Mehmet Usta

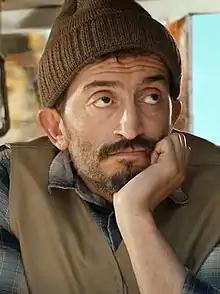

Usta was born in Düzce. His family is from Trabzon and they moved to Istanbul when he was one year old. He finished his primary and secondary education at Aksaray Mahmudiye School, after which he attended Istanbul Davutpaşa High School. He completed his bachelor's degree at the School of Arts and Sciences of Marmara University and earned his master's degree in the Department of Sociology and Anthropology at Marmara University Institute of Social Sciences, in the field of Art Sociology with the thesis "Traditional Turkish Theater on the Axis of Modernity and Modernization". He was interested in Far East Martial Arts before enrolling in university. After finishing his education, he started appearing on stage and soon made his debut in cinema and television.